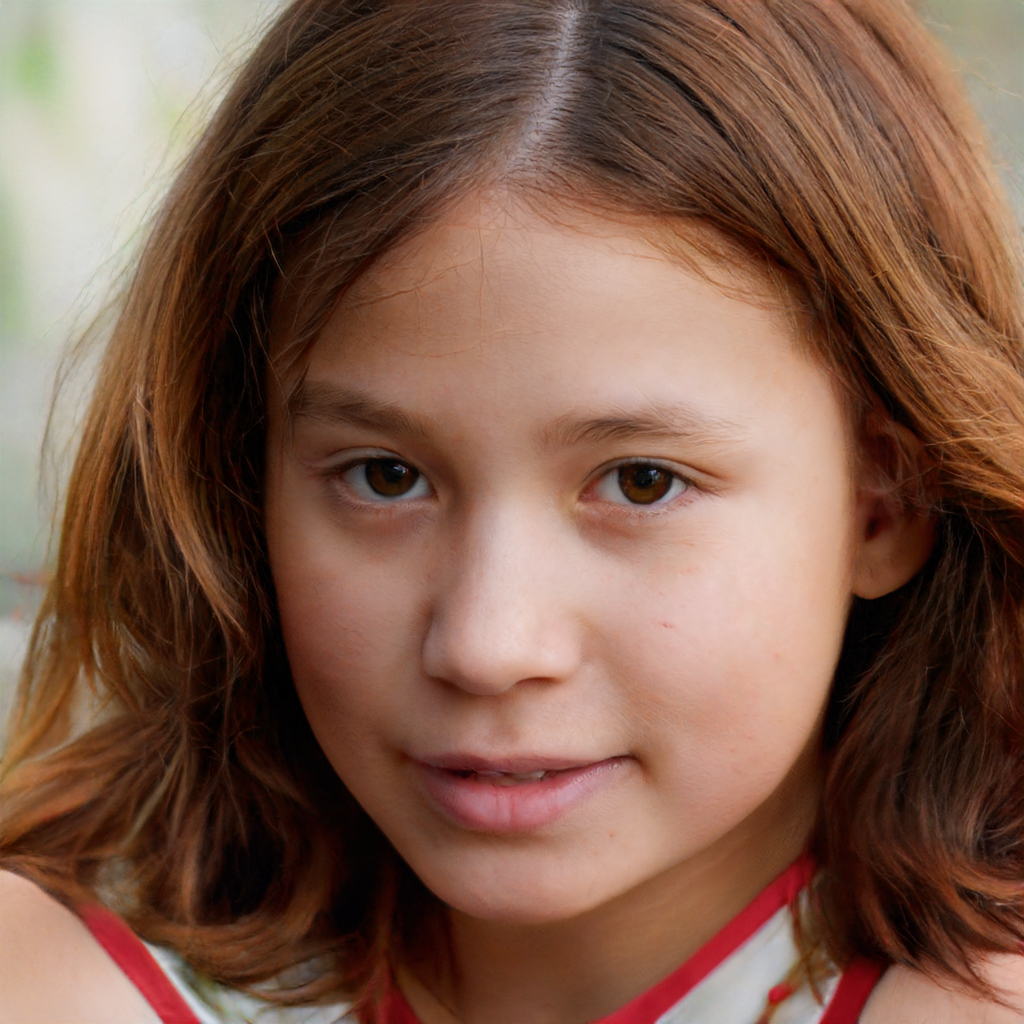
Gender: Female